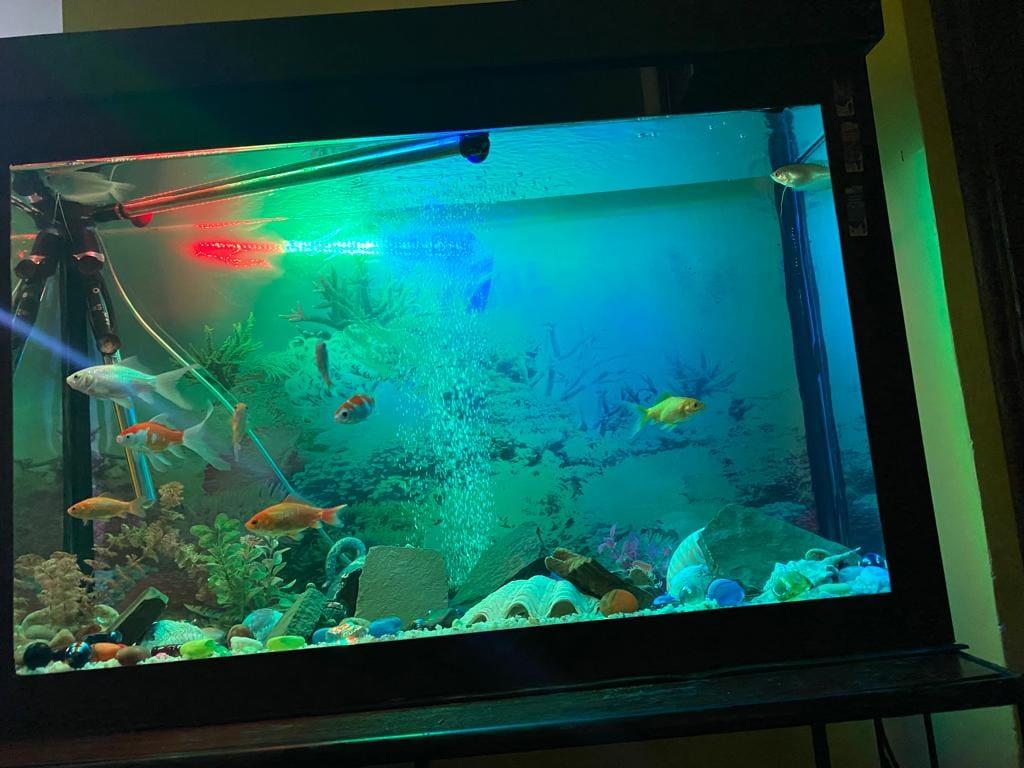
Eneo la ndani lenye chombo chenye umbo mraba kilichotengenezwa kwa kioo, kilichohifadhi kimiminika aina ya maji, pamoja na mifugo ya samaki, ikiashiria kuwa ni eneo linalotumika kwa ajili ya ufugaji wa samaki.